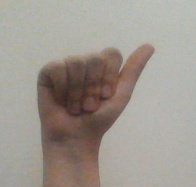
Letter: dhad